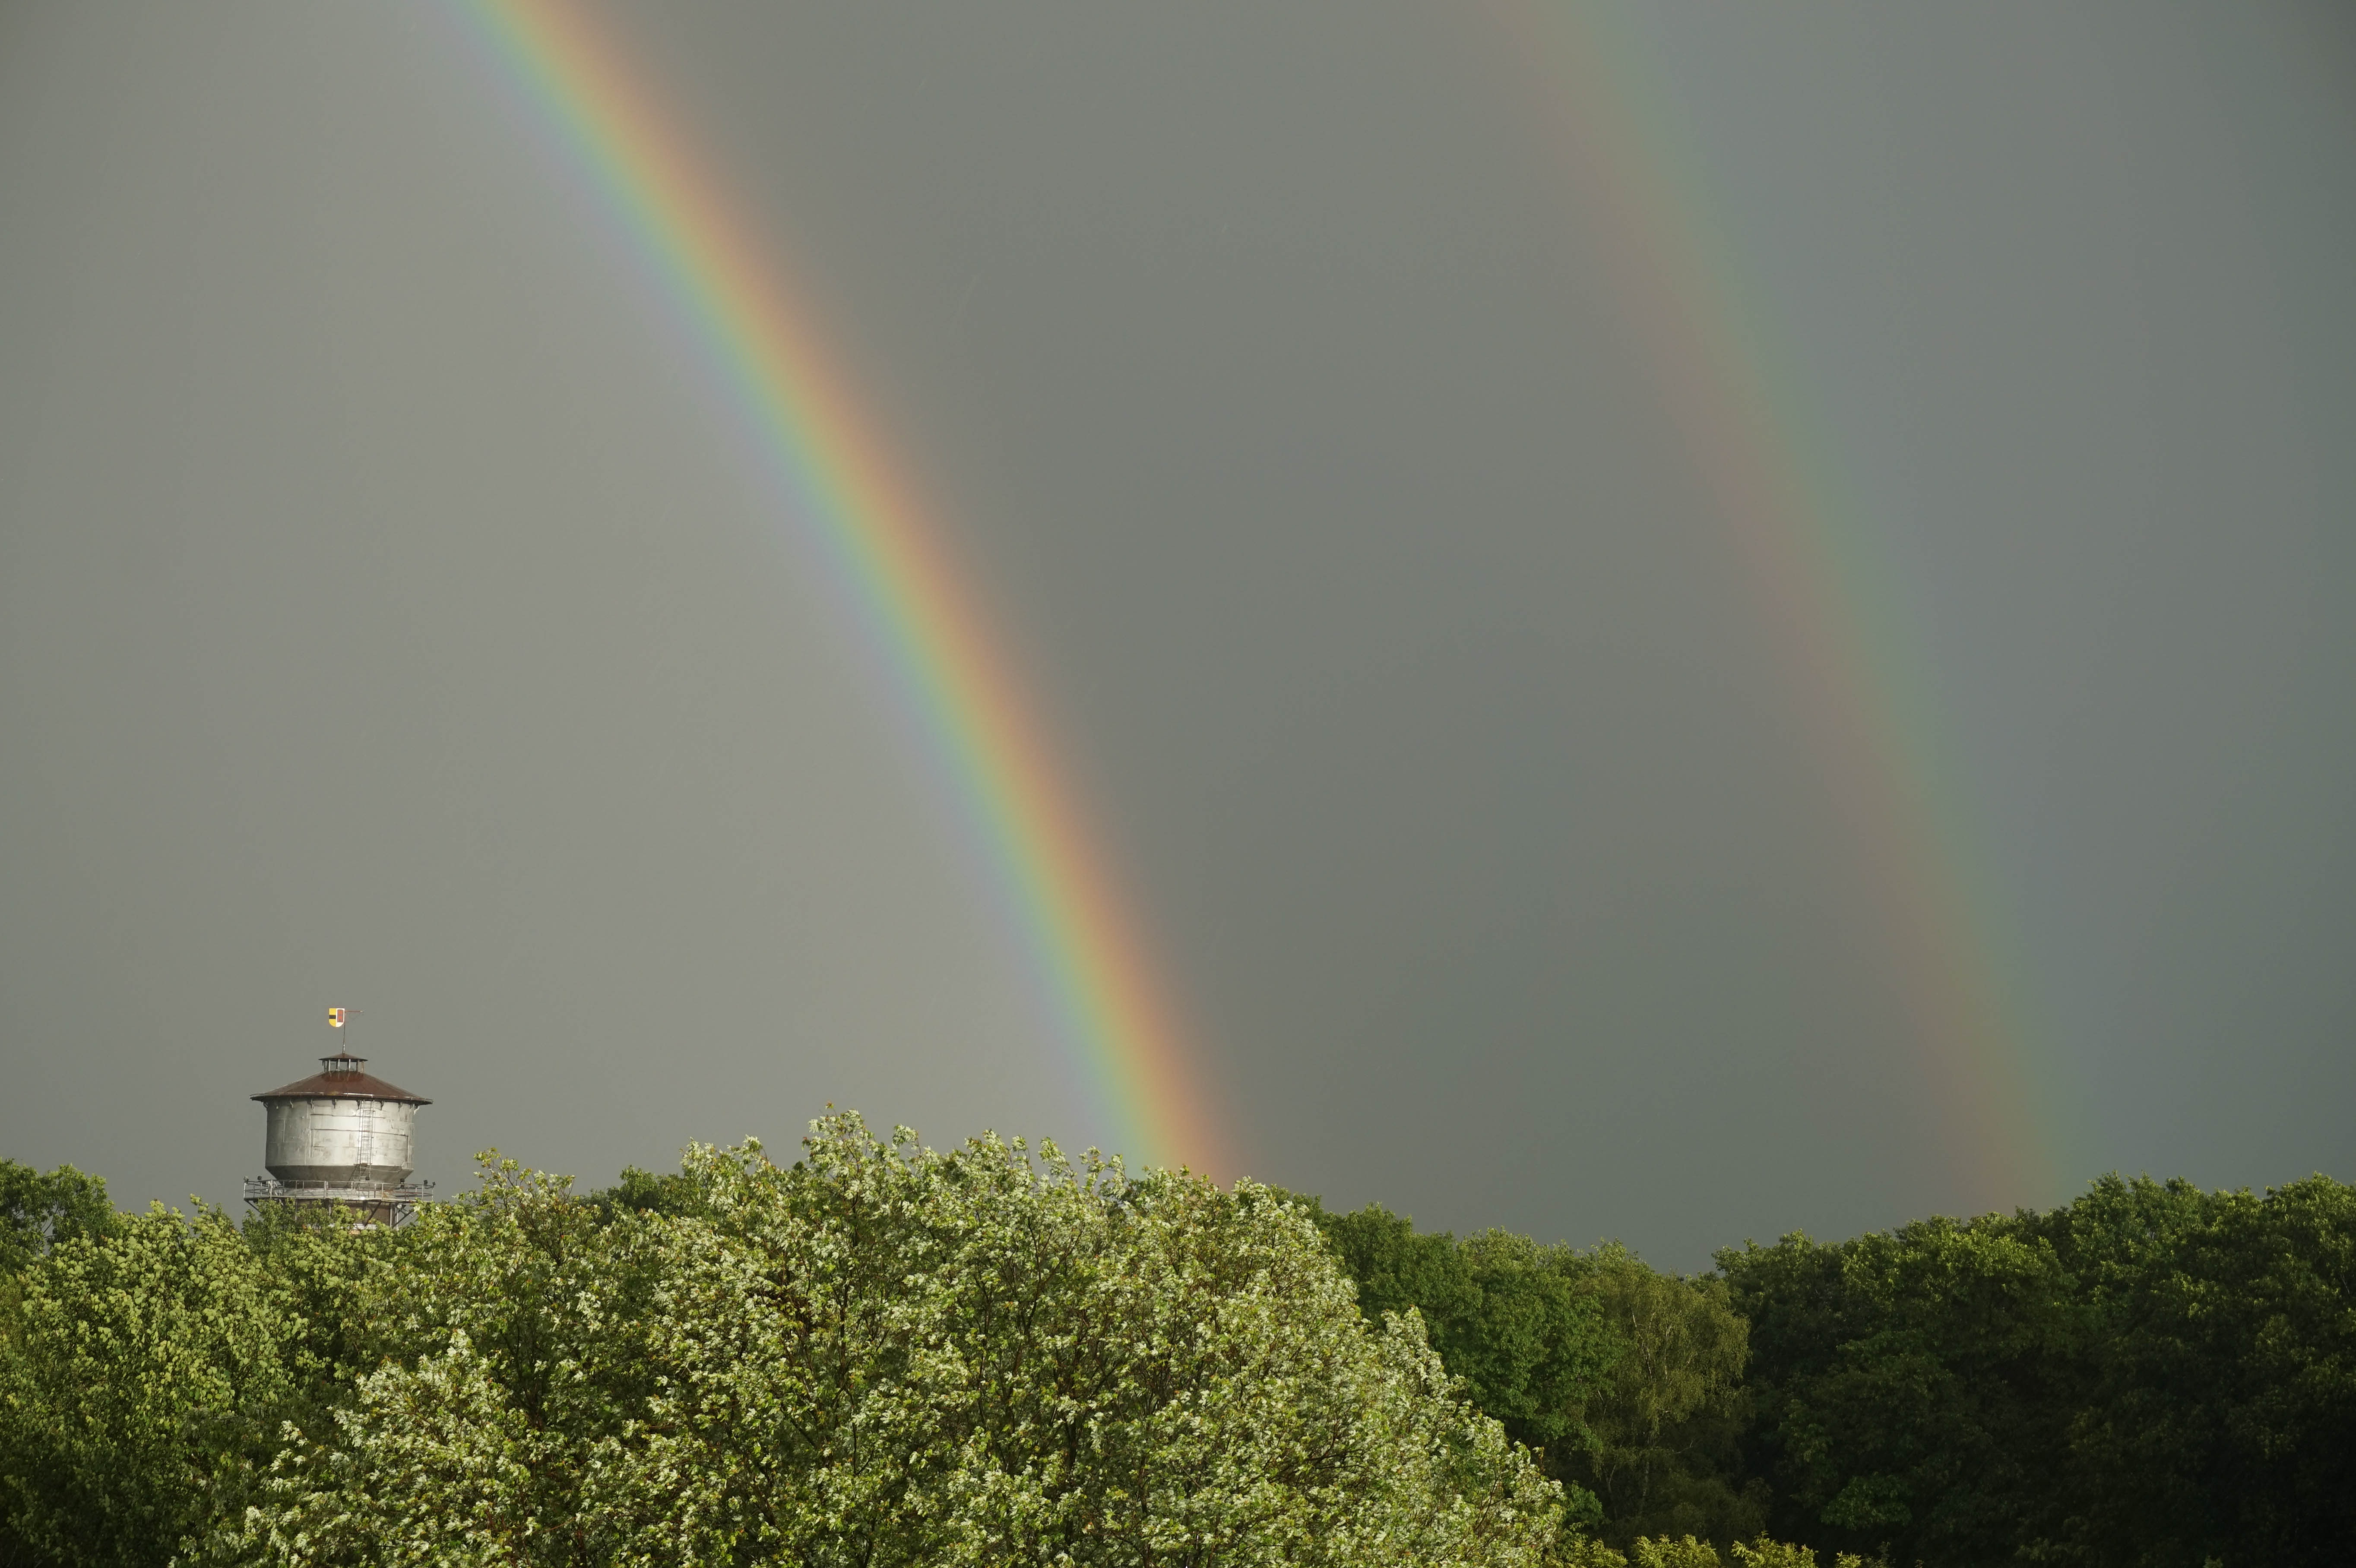
atmosphere, water tower, double rainbow, rainbow, meteorological phenomenon, atmosphere of earth